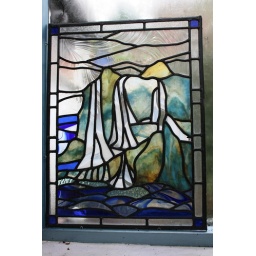
My second panel - inspired by a Japanese wood cut and my many trips walking along the Cornish coast